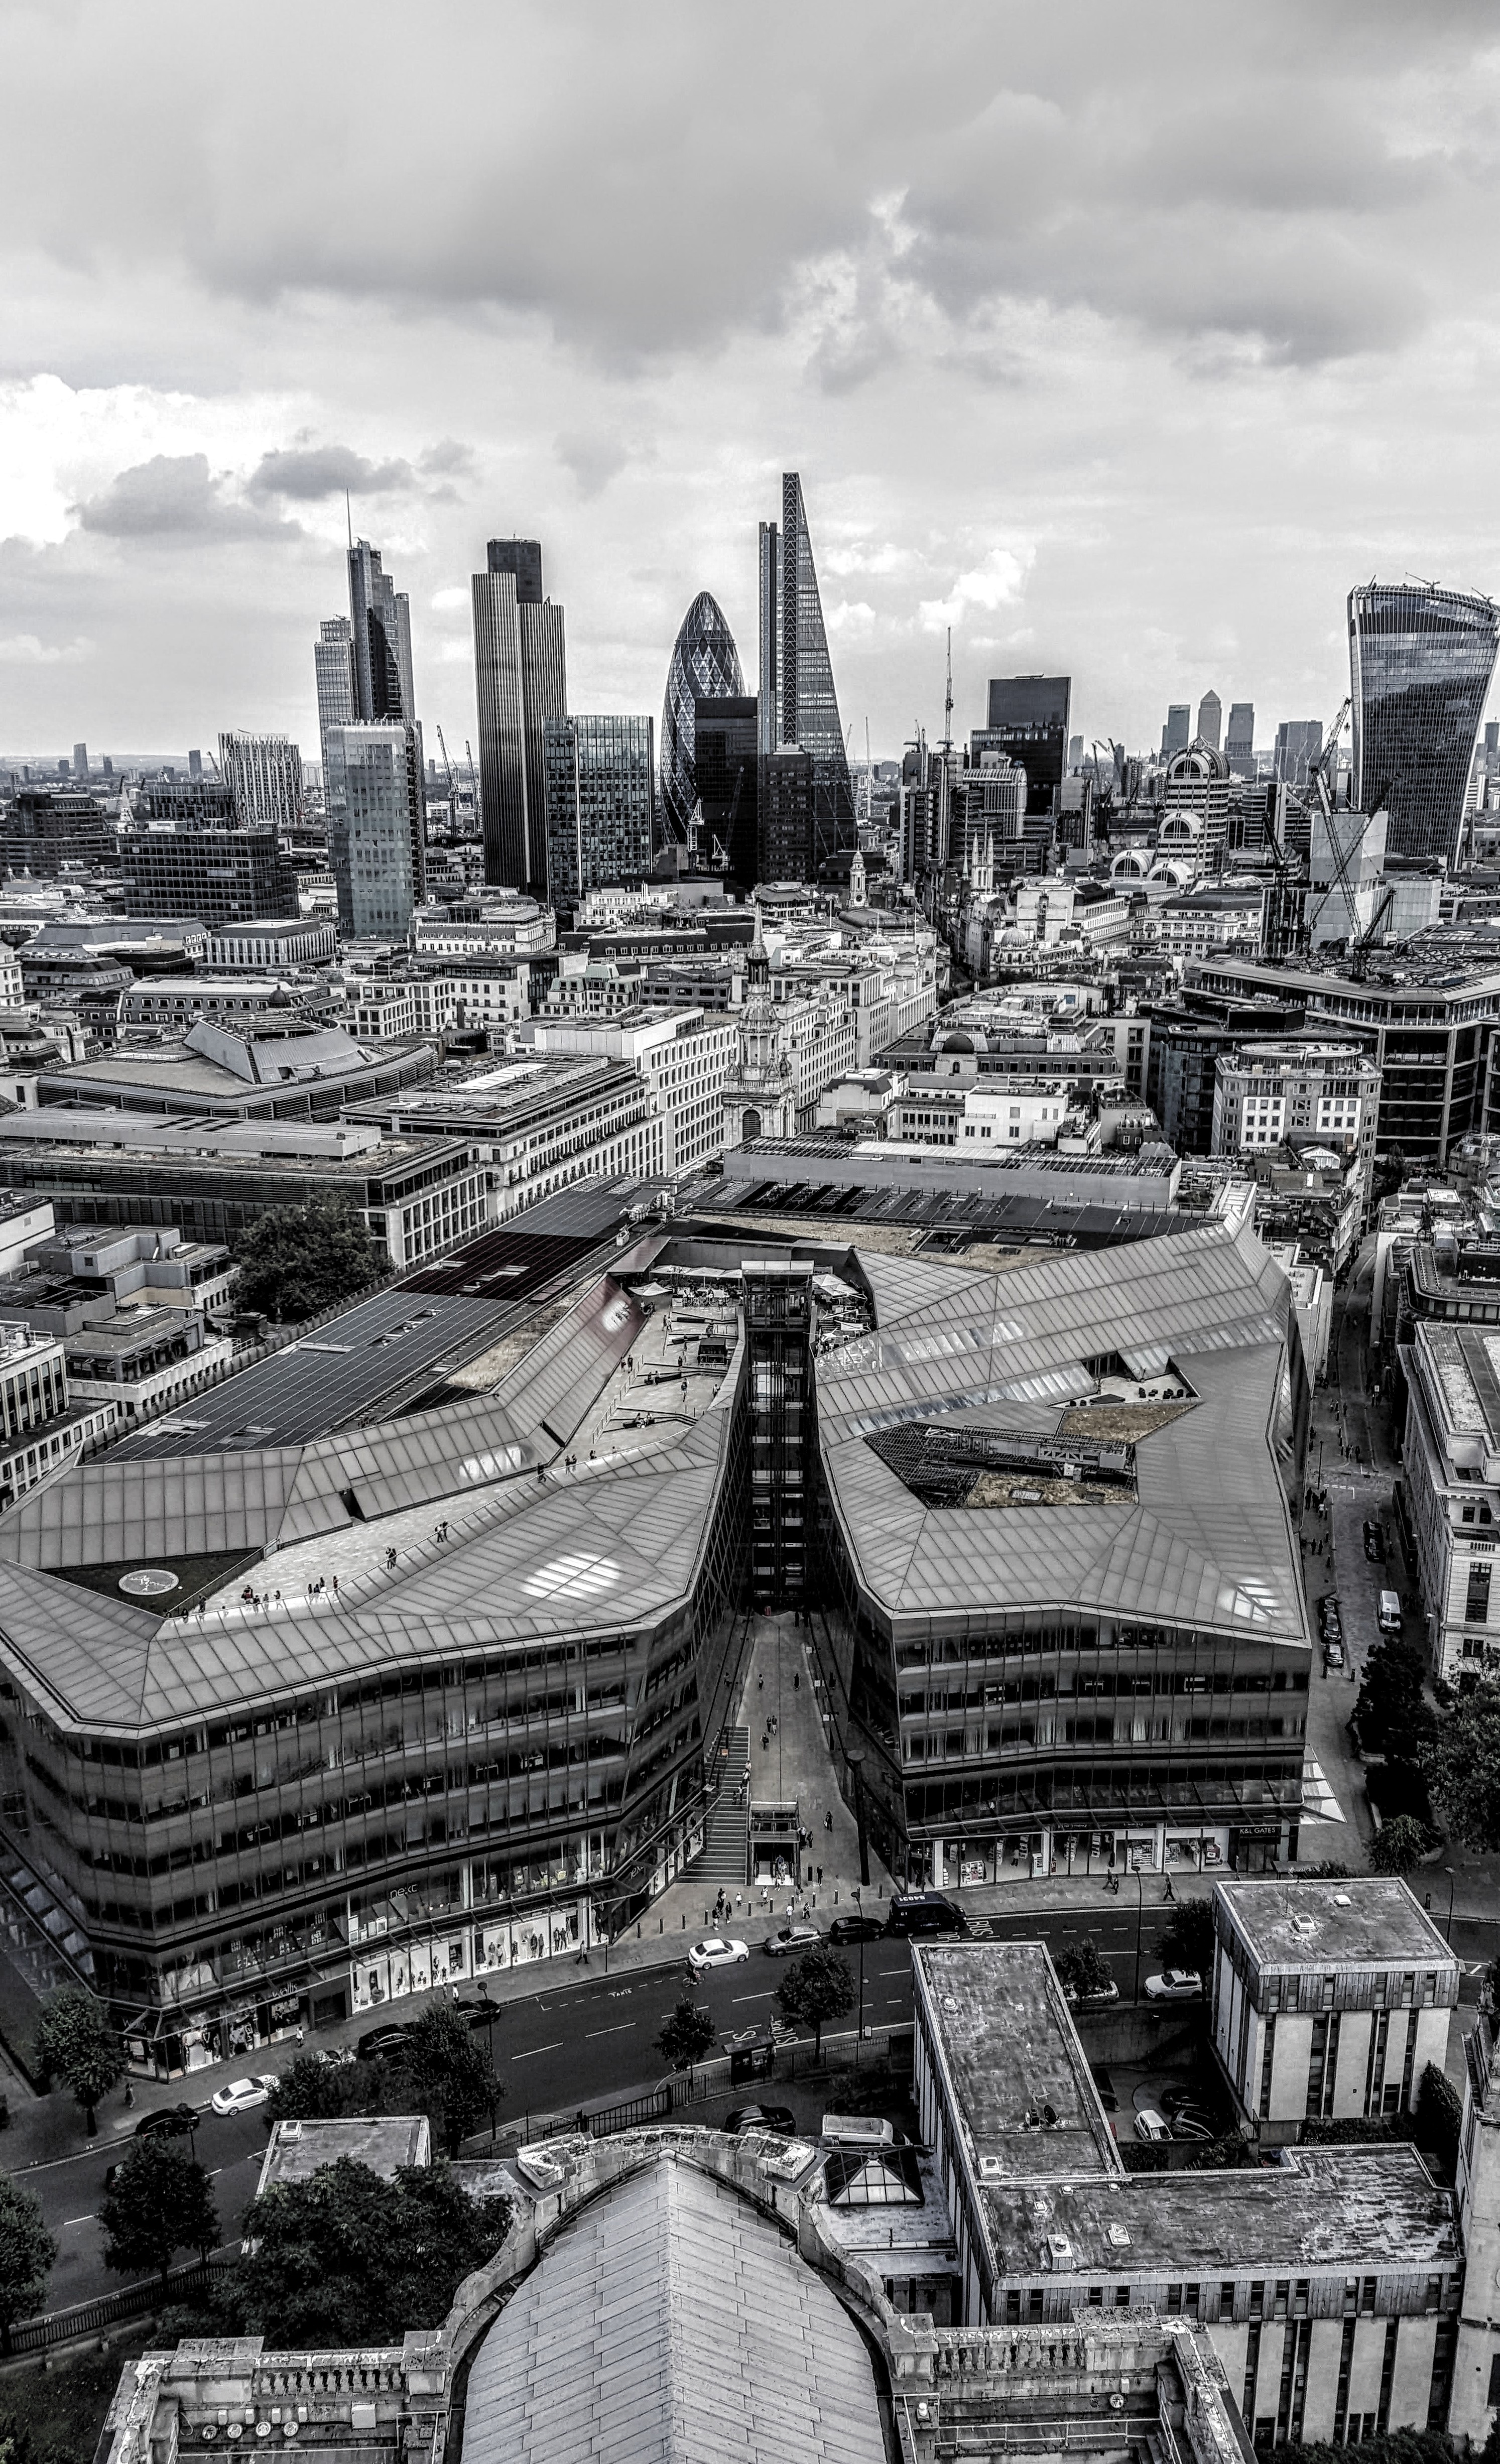
black and white, architecture, skyline, photography, vintage, city, skyscraper, cityscape, downtown, tower, landmark, monochrome, tower block, england, london, britain, metropolis, aerial photography, urban area, monochrome photography, human settlement, metropolitan area